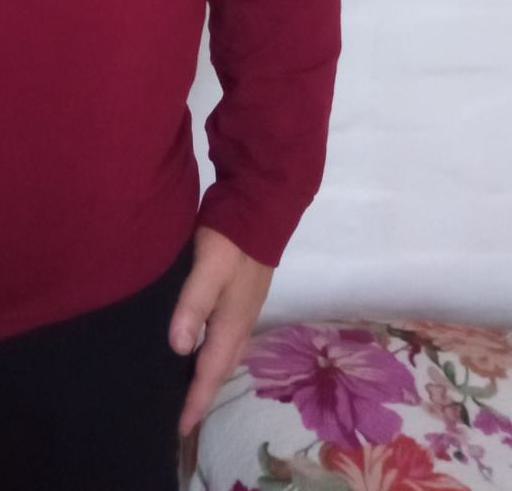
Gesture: no_gesture